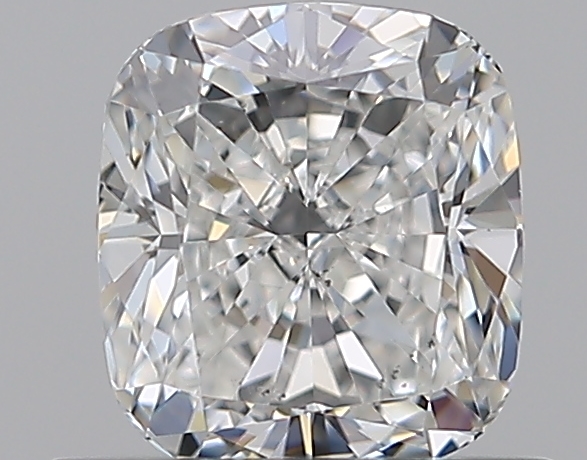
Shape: cushion
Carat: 0.75
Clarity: VS2
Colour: G
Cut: EX
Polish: EX
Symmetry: VG
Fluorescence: N
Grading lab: GIA
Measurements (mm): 5.48 x 4.89 x 3.31